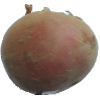
Label: Potato Red 1